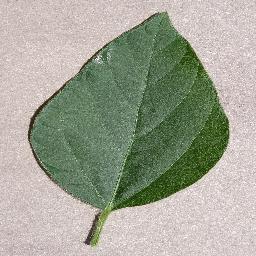
Label: Soybean___healthy